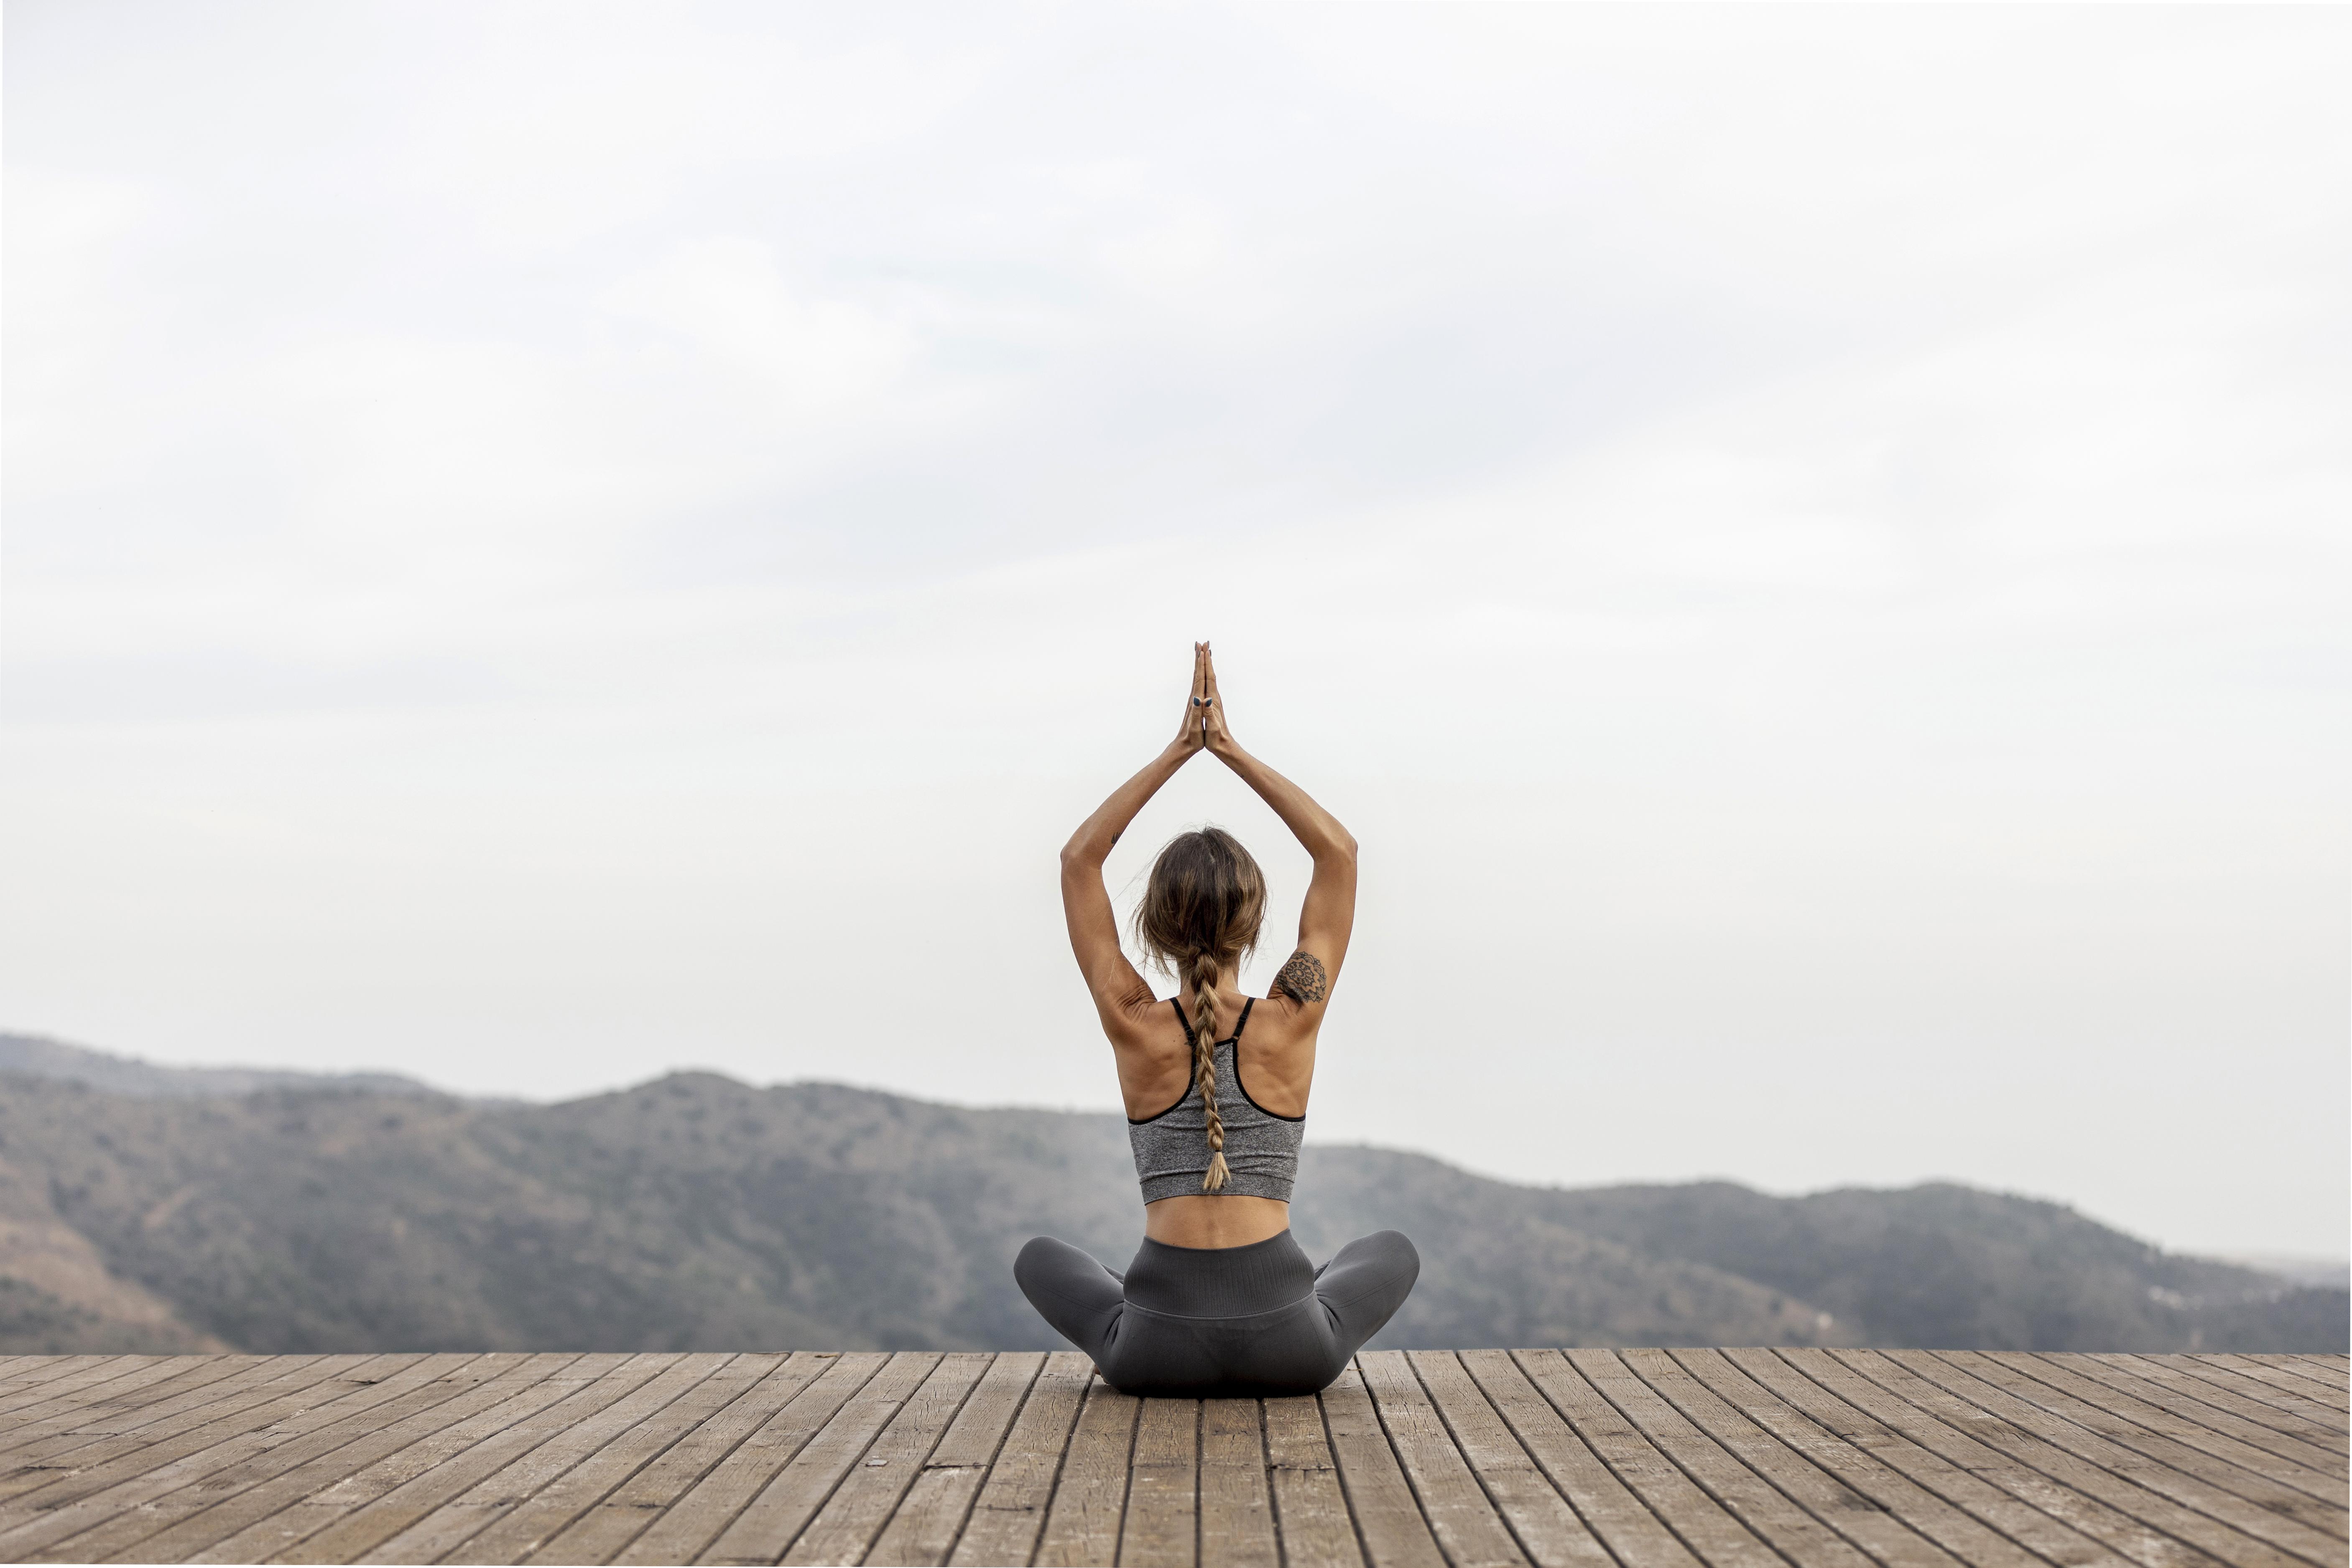
adult, attire, awake, beautiful, beverage, brunette, cappuccino, casual, caucasian, cheerful, chill, city, coffee, cup, curly, cute, day, drink, enjoy, european, expression, female, fun, girl, happy, home, indoor, inspiration, lady, latte, leisure, lifestyle, mug, one, people, portrait, pretty, relax, relaxation, rest, smile, sun, tea, urban, view, white, window, woman, young, yoga, physical fitness, sitting, balance, joint, stretching, photography, calm, stock photography, meditation, sportswear